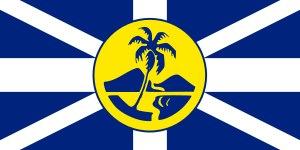
L'île Lord Howe, en anglais Lord Howe Island, est une île d'Australie d’origine volcanique en forme de croissant. Elle est rattachée administrativement à la Nouvelle-Galles du Sud. Elle doit son nom à Lord Howe, Admiral of the Fleet de la Royal Navy à la fin du XVIIIᵉ siècle